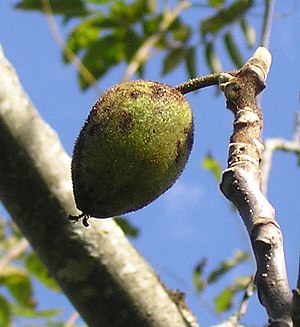
Grå valnød
Frugten af grå valnød (Juglans cinerea).
Grå valnød er en art af valnød-slægten, der har naturligt hjemme i det østlige USA og det sydøstlige Canada.